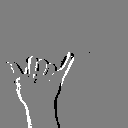
ASL letter: y